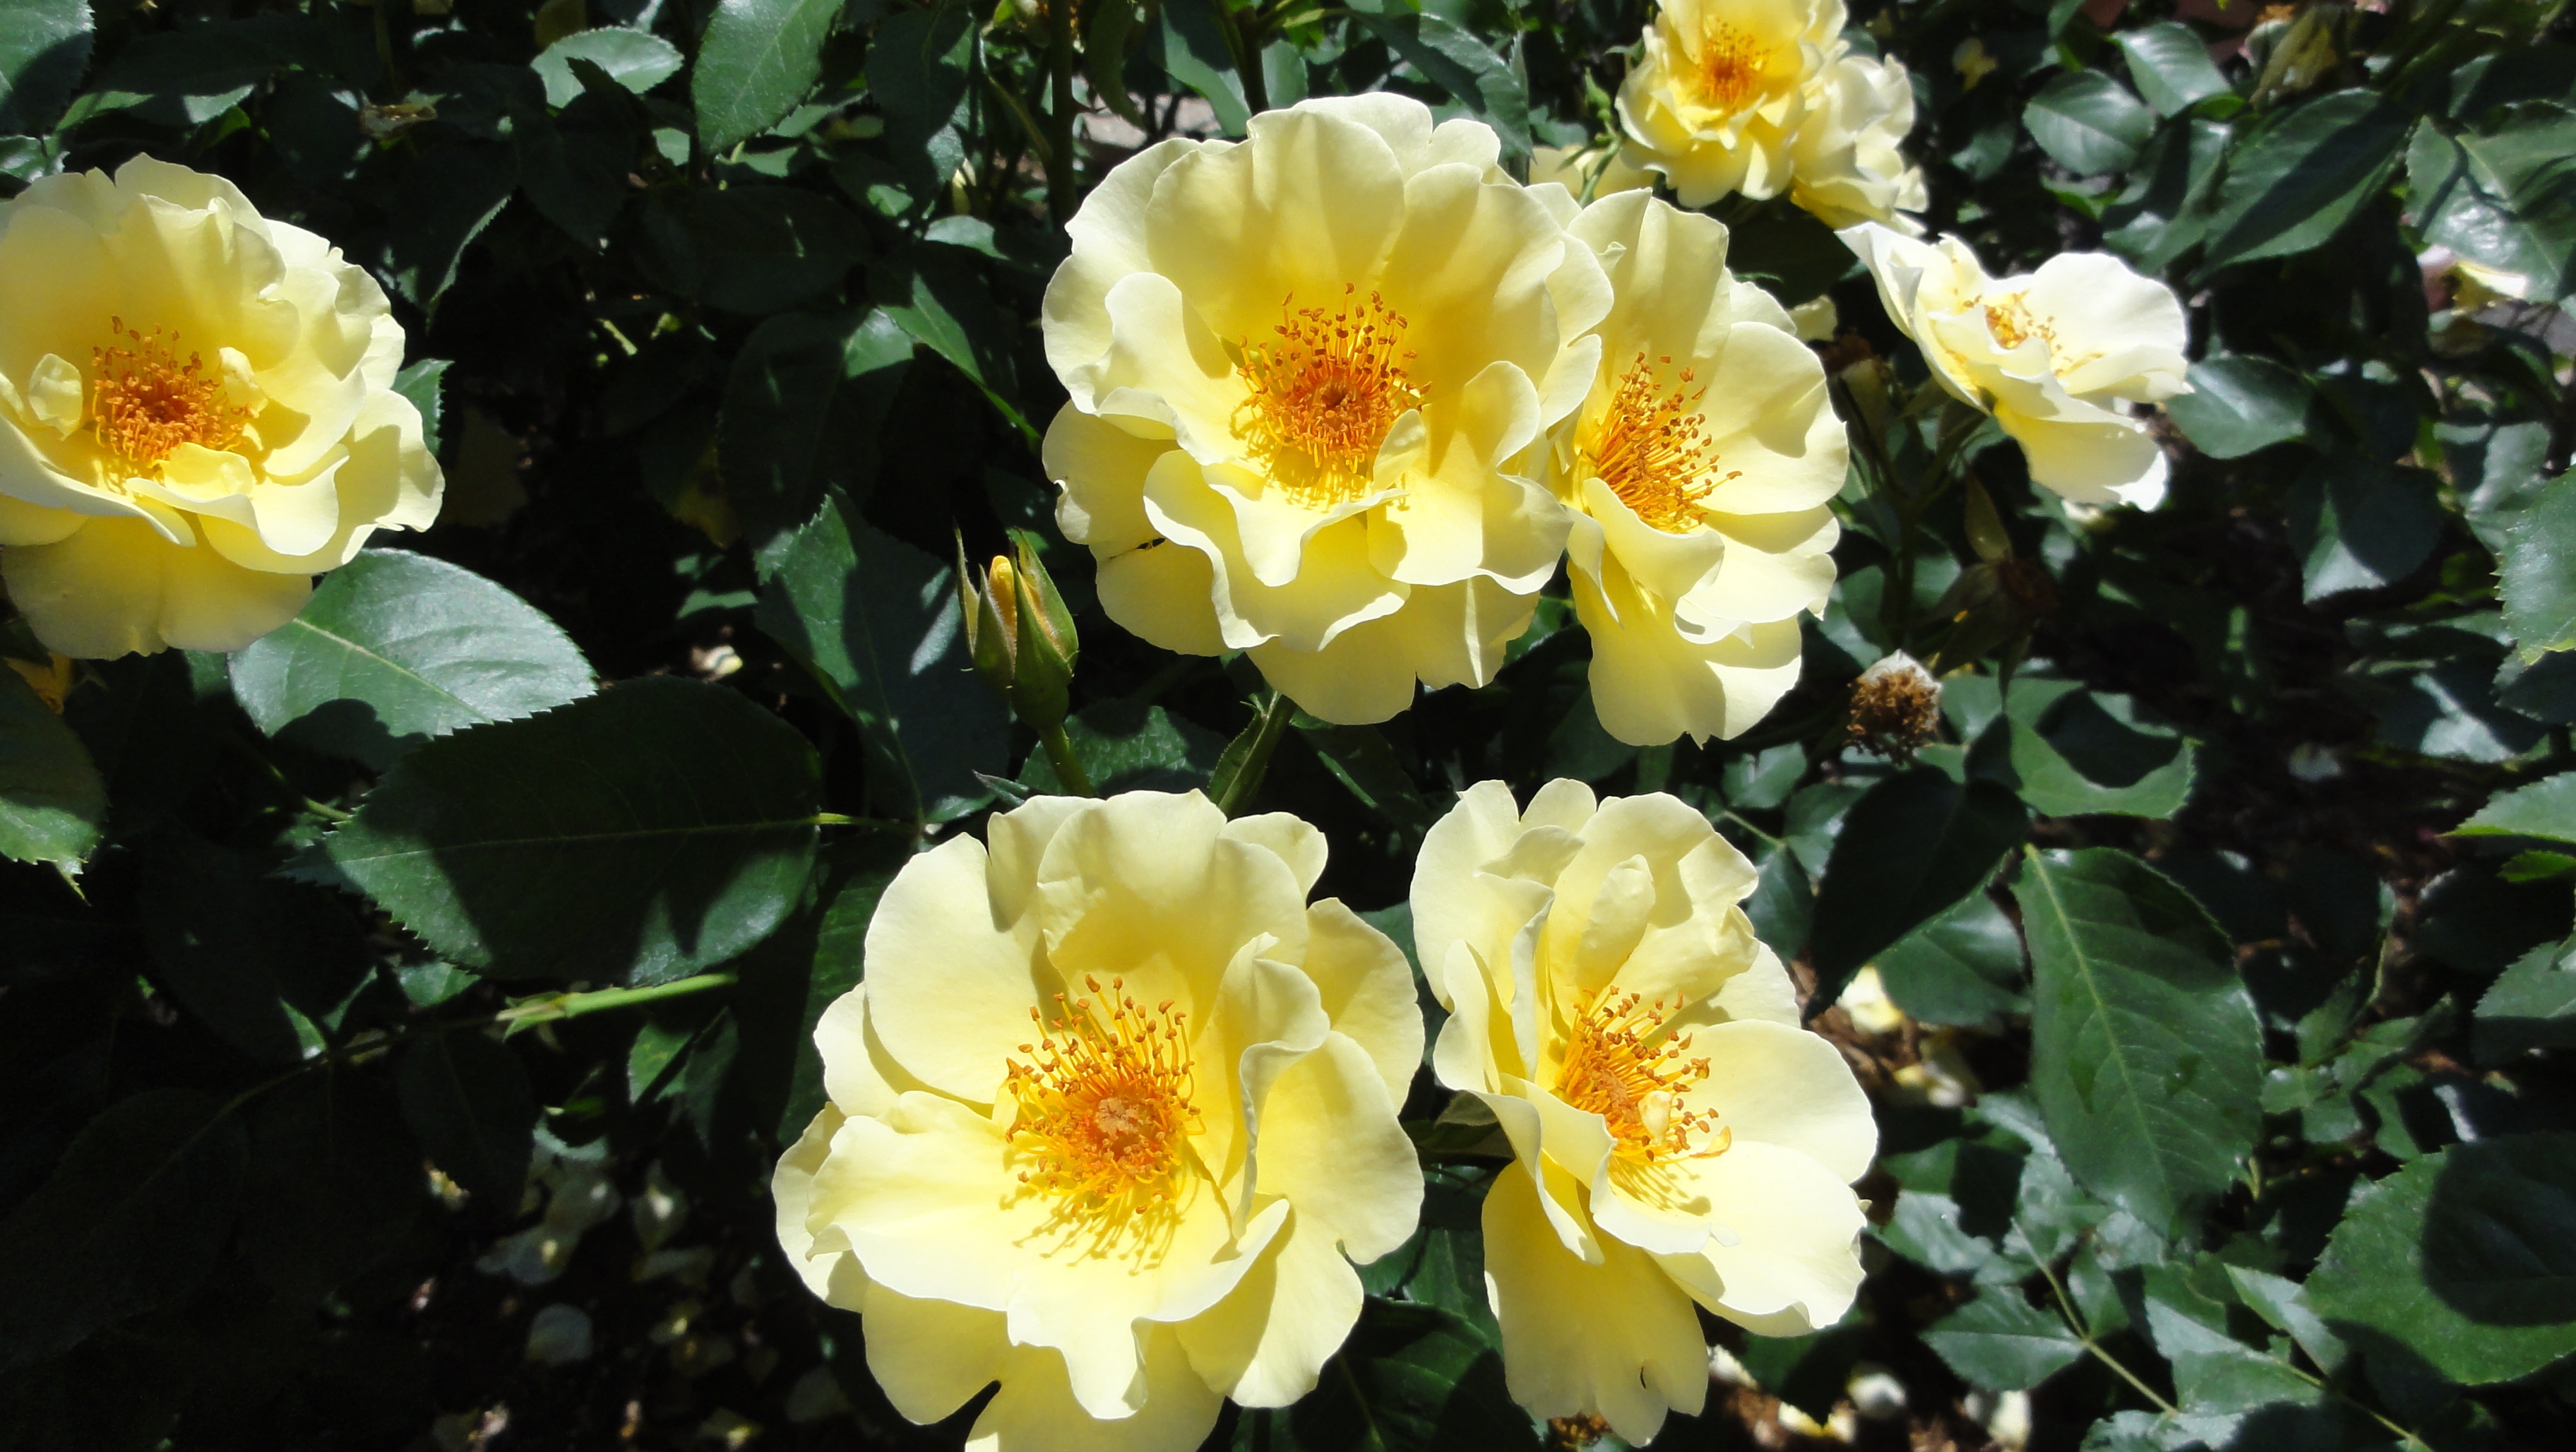
plant, flower, petal, rose, botany, yellow, flora, flowers, yellow flowers, floribunda, flowering plant, garden roses, rose family, burnet rose, land plant, camellia sasanqua, austrian briar